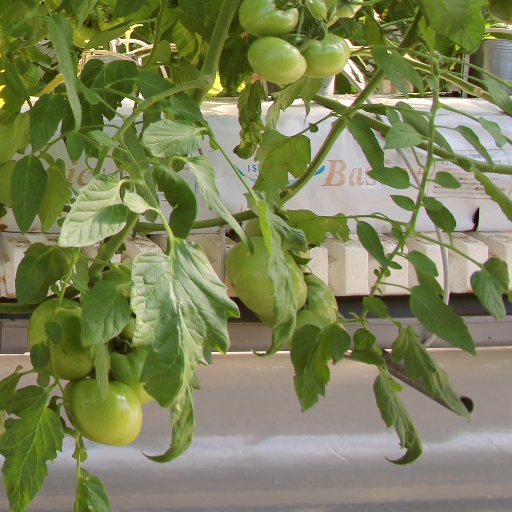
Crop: tomato